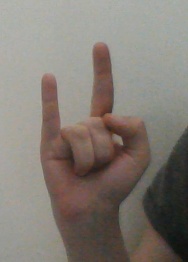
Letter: la